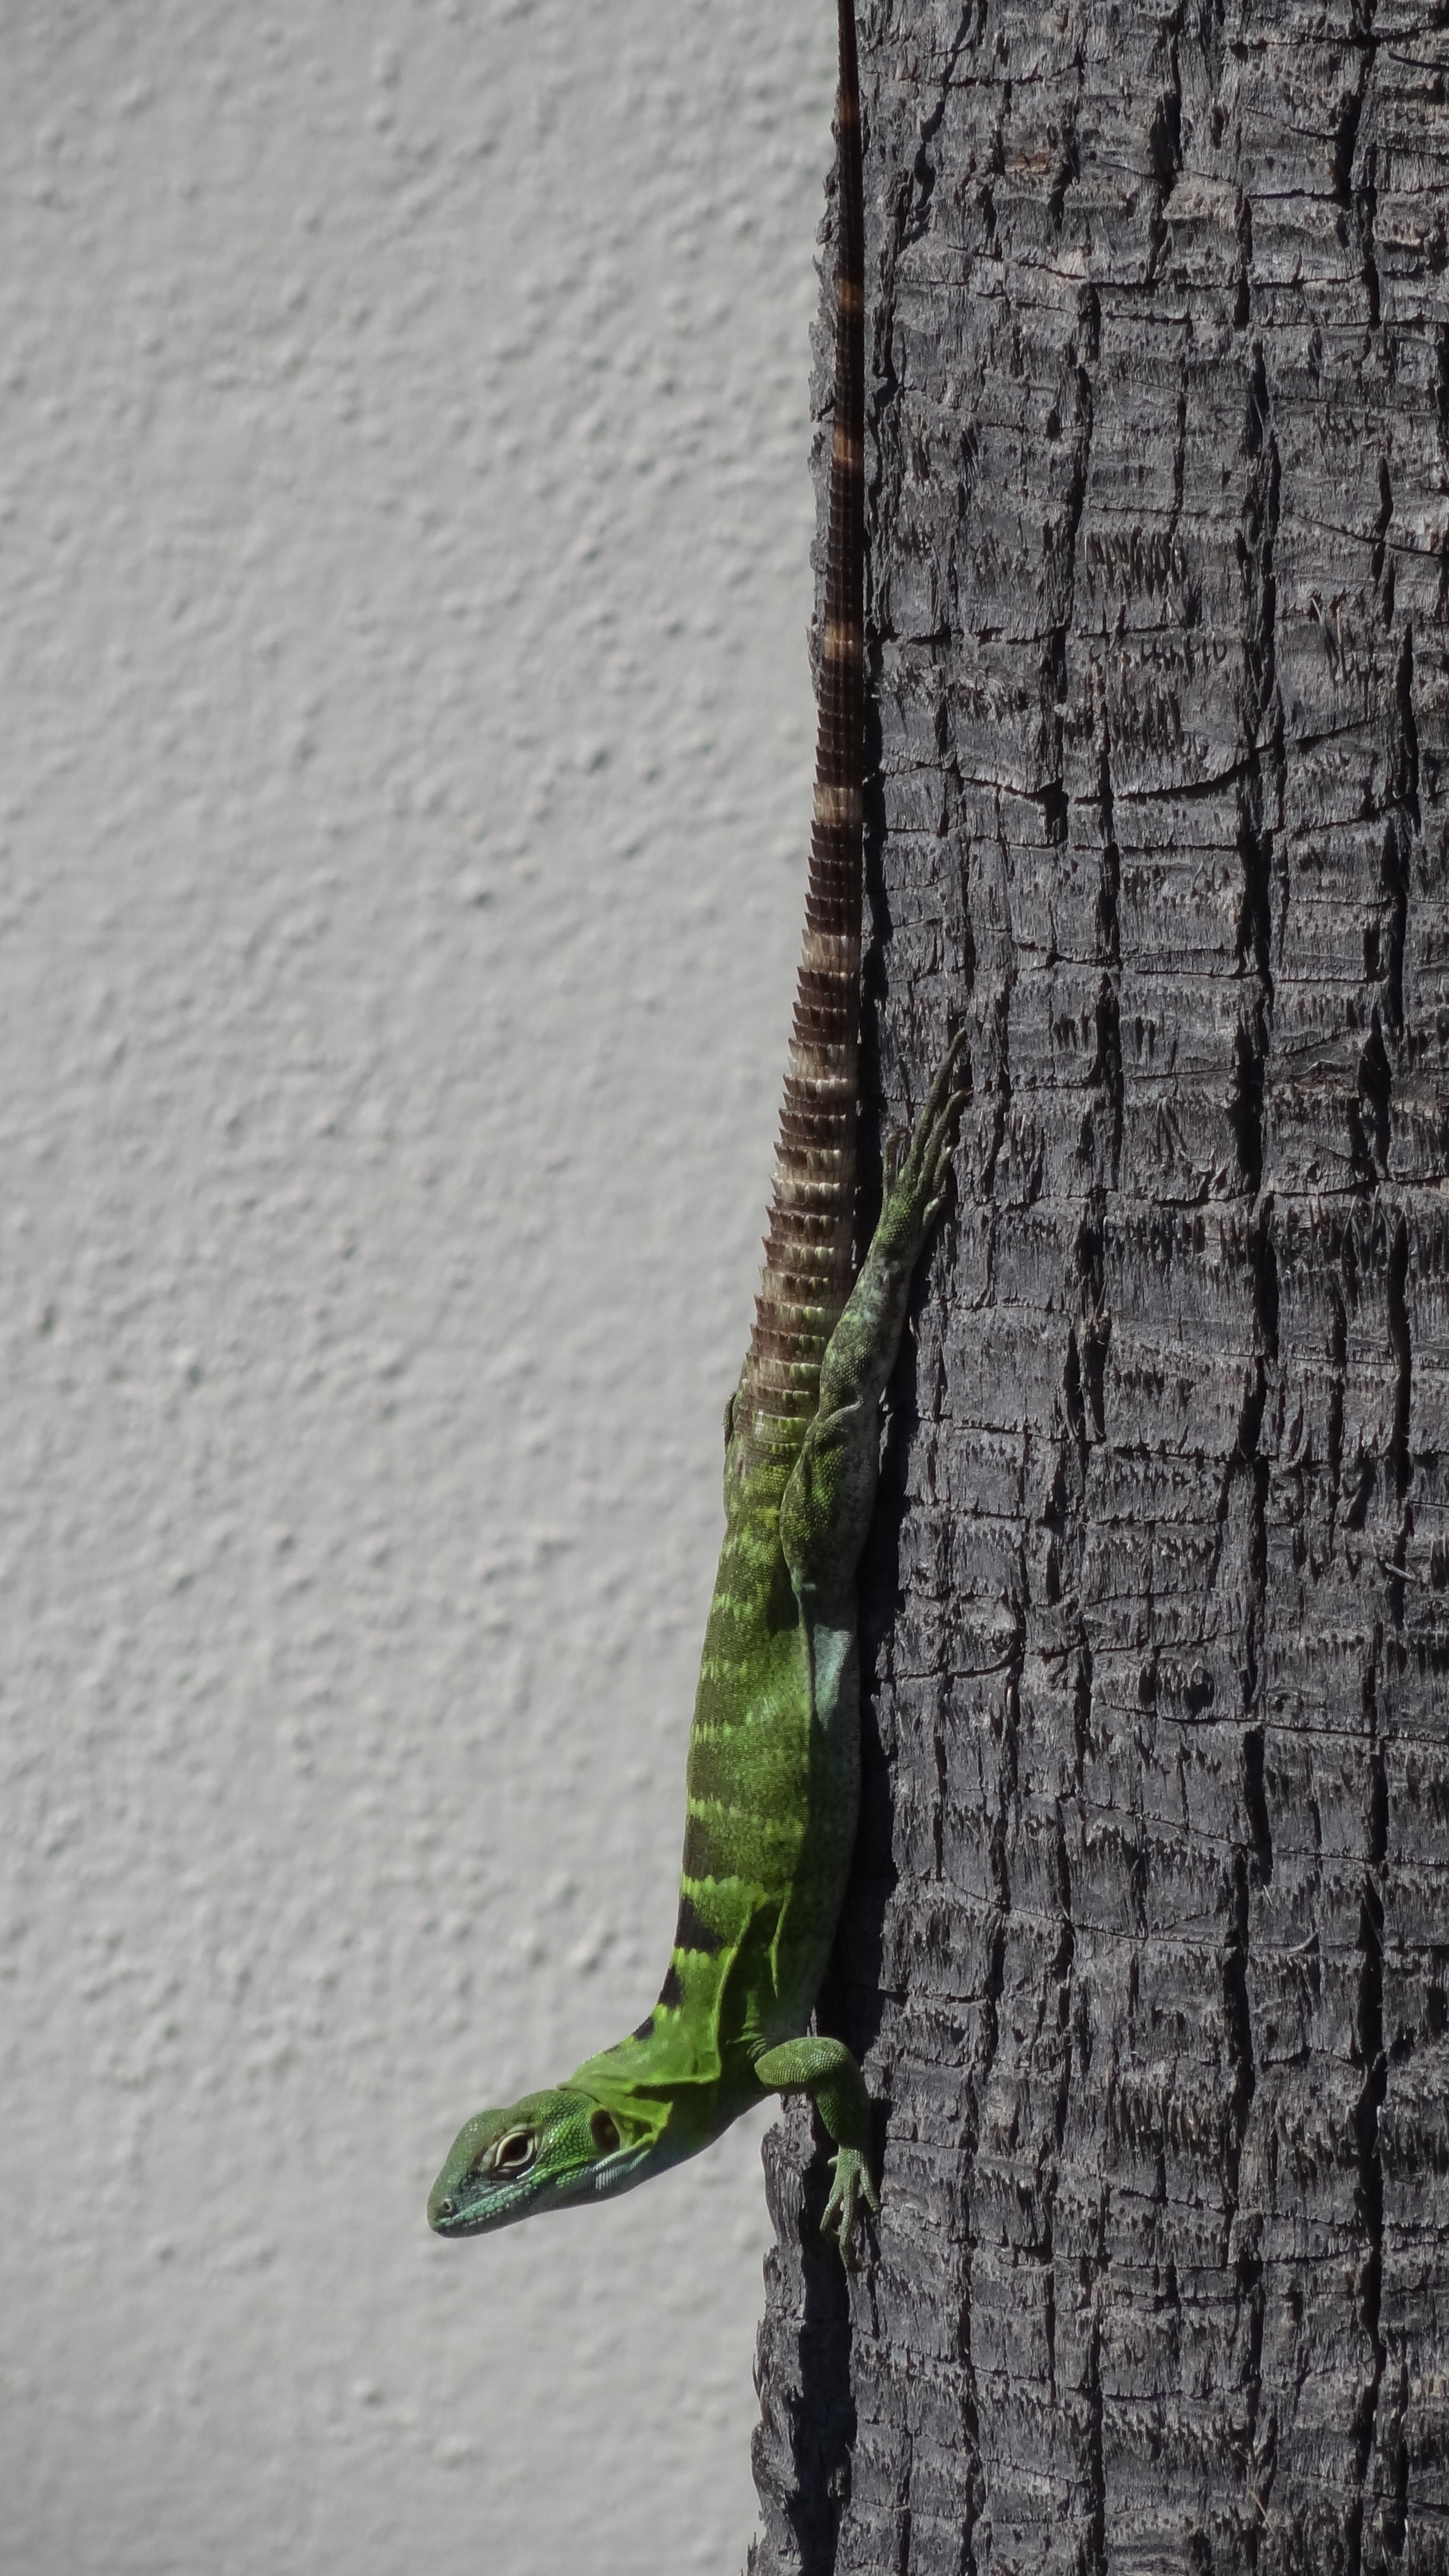
tree, branch, plant, wood, leaf, trunk, wall, wildlife, wild, green, soil, reptile, scale, fauna, lizard, mexico, creature, species, reptilian, plant stem, woody plant